Camel hair

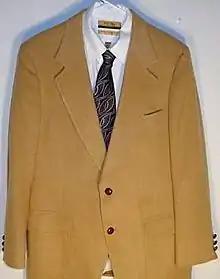
A camel hair blazer from the American fashion label Bill Blass, 2009

Camel hair specifically refers to the fur from the body of a camel, but more generally refers to the fibre (and cloth) that may be made from either pure camel hair or a blend of camel hair and another fibre.